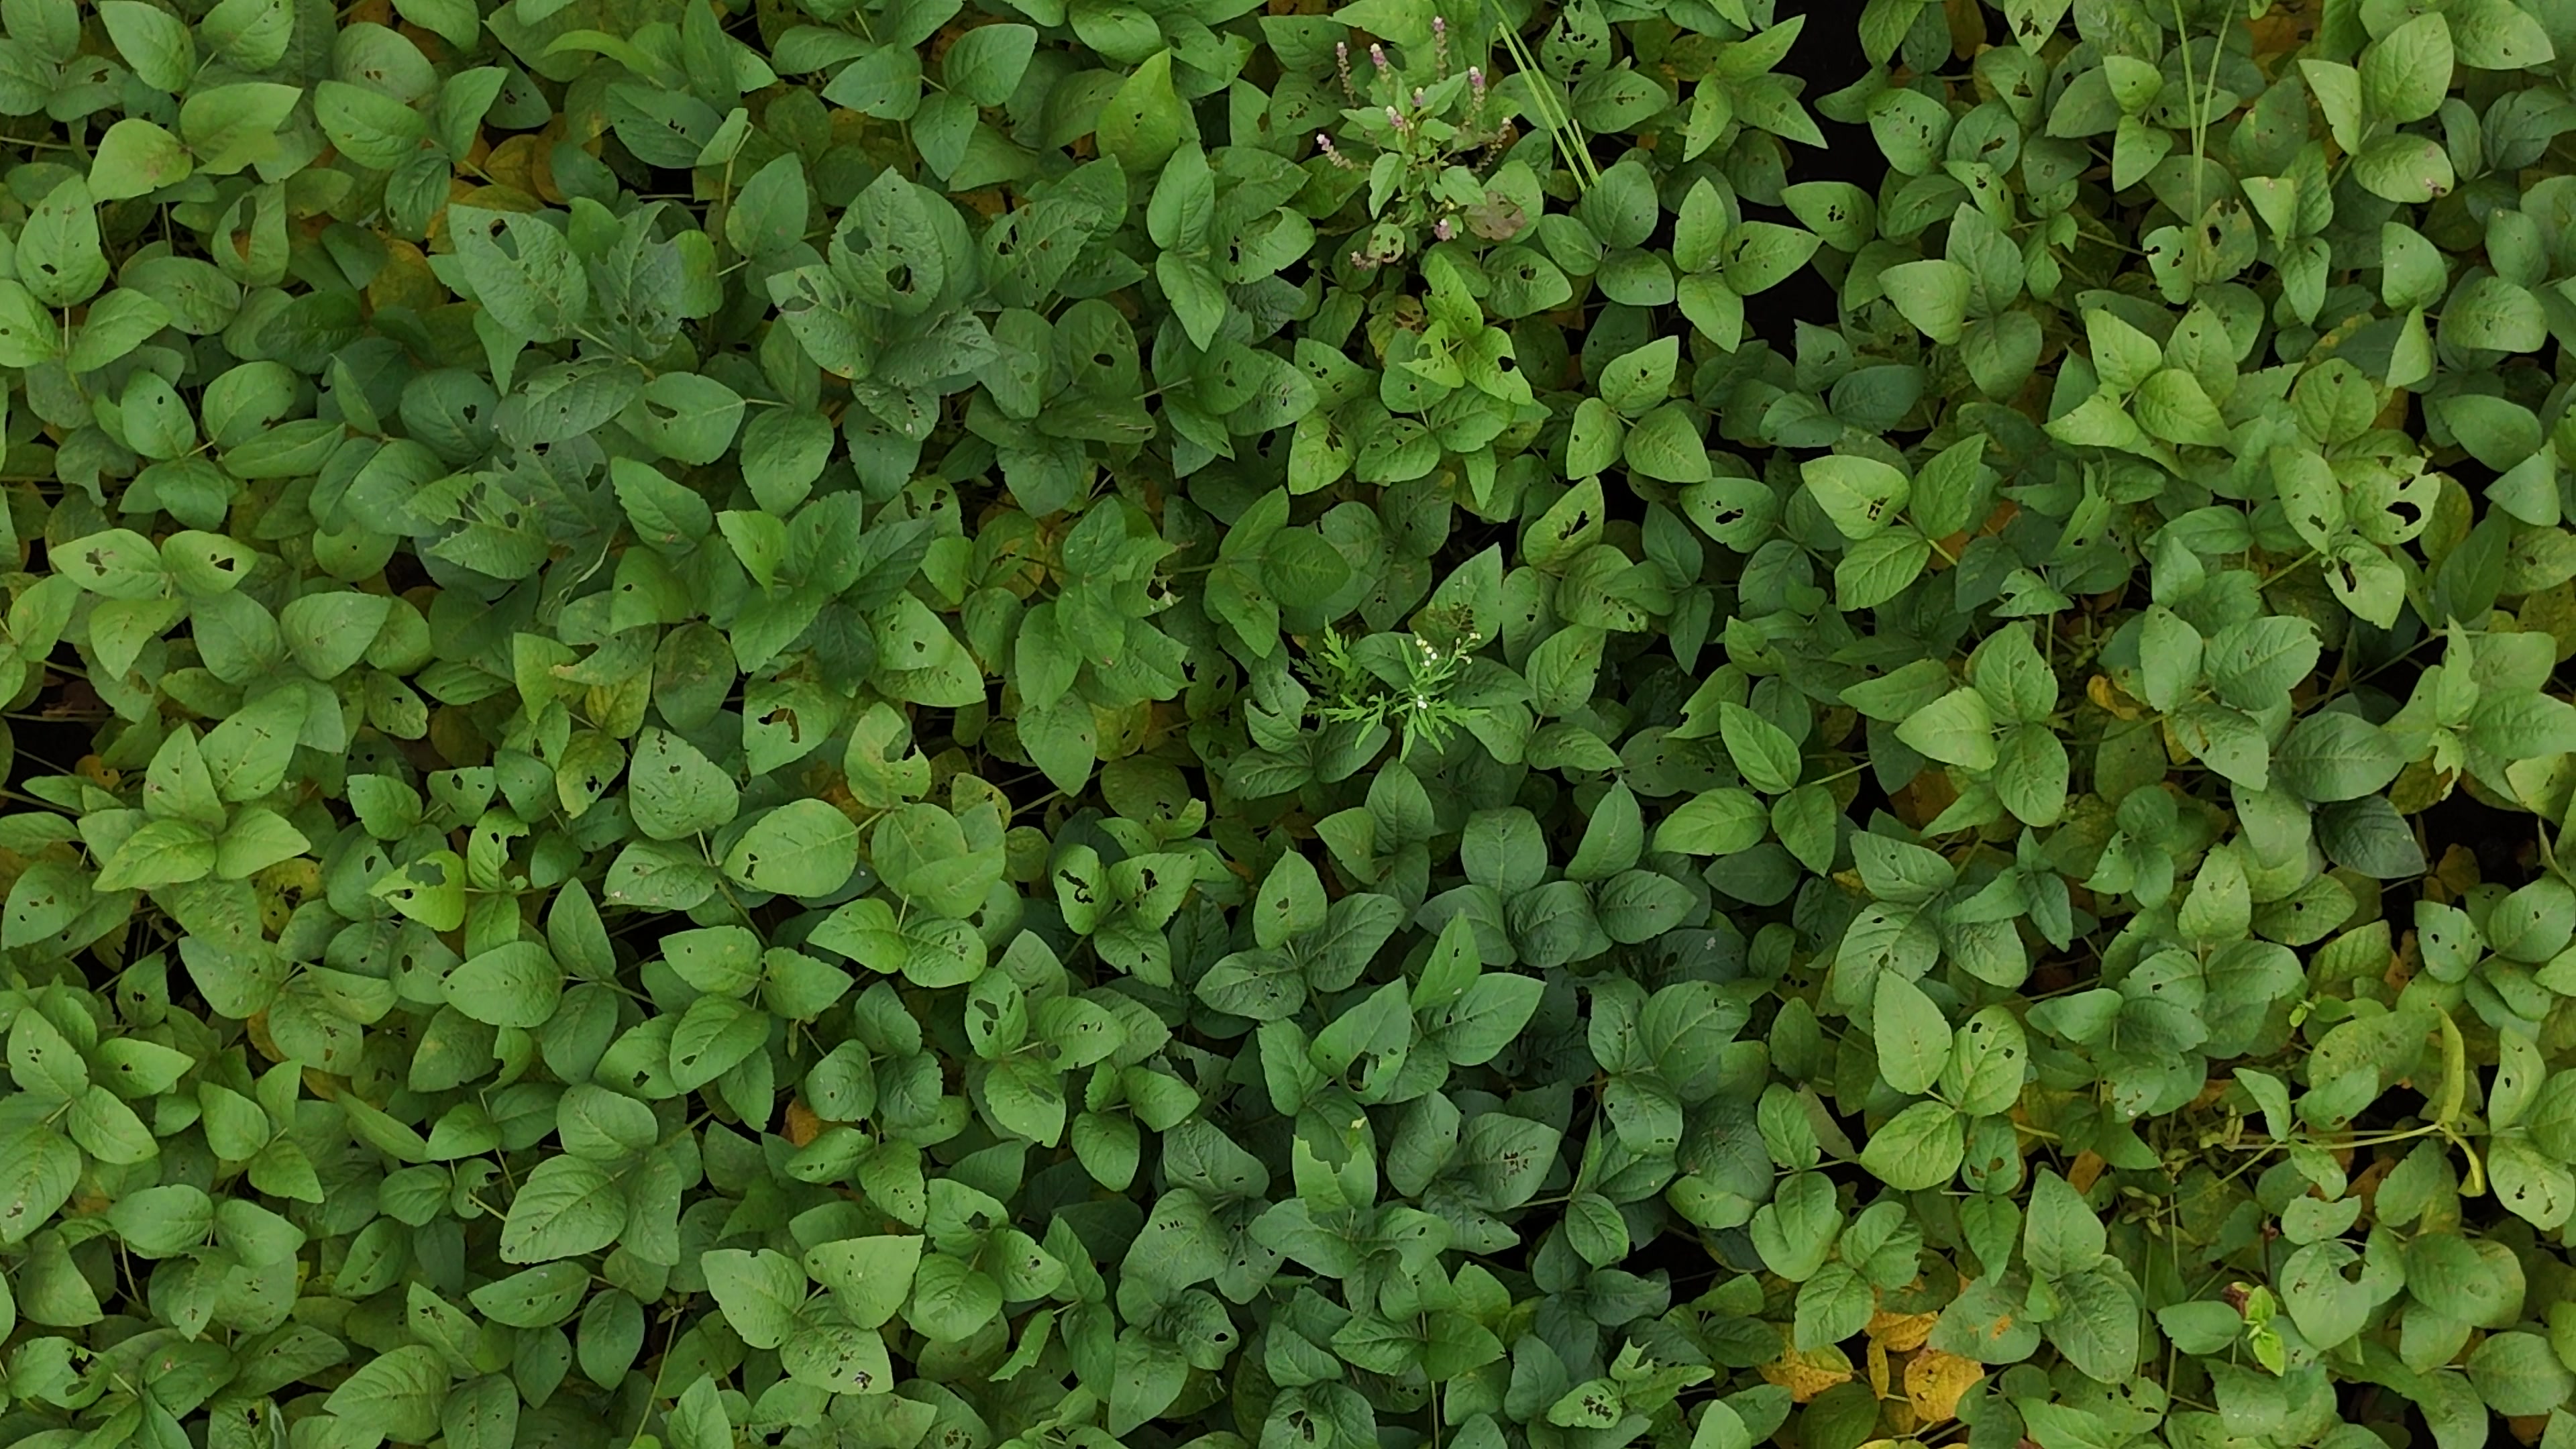
Label: Mosaic